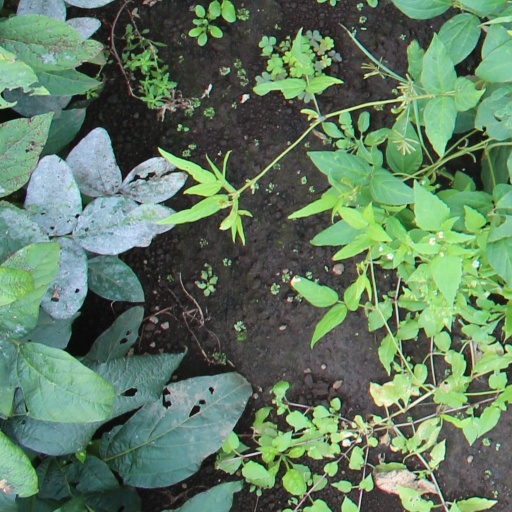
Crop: soybean